Las Abiertas

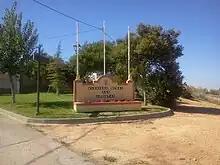

Las Abiertas is one of the districts of the municipality of Arcos de la Frontera (Cádiz, Spain). The hamlet is located 12 km from Arcos de la Frontera and has a population of 208.